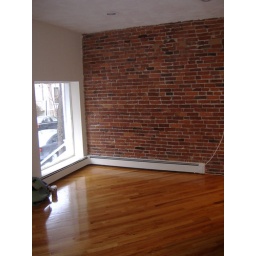
standing in kitchen entrance, looking to wall near the front door